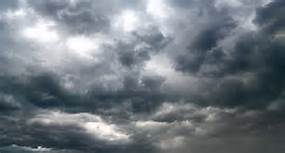
Weather: cloudy or overcast